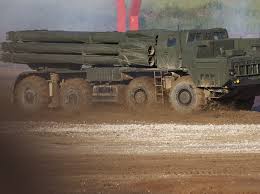
Label: Self Propelled Artillery